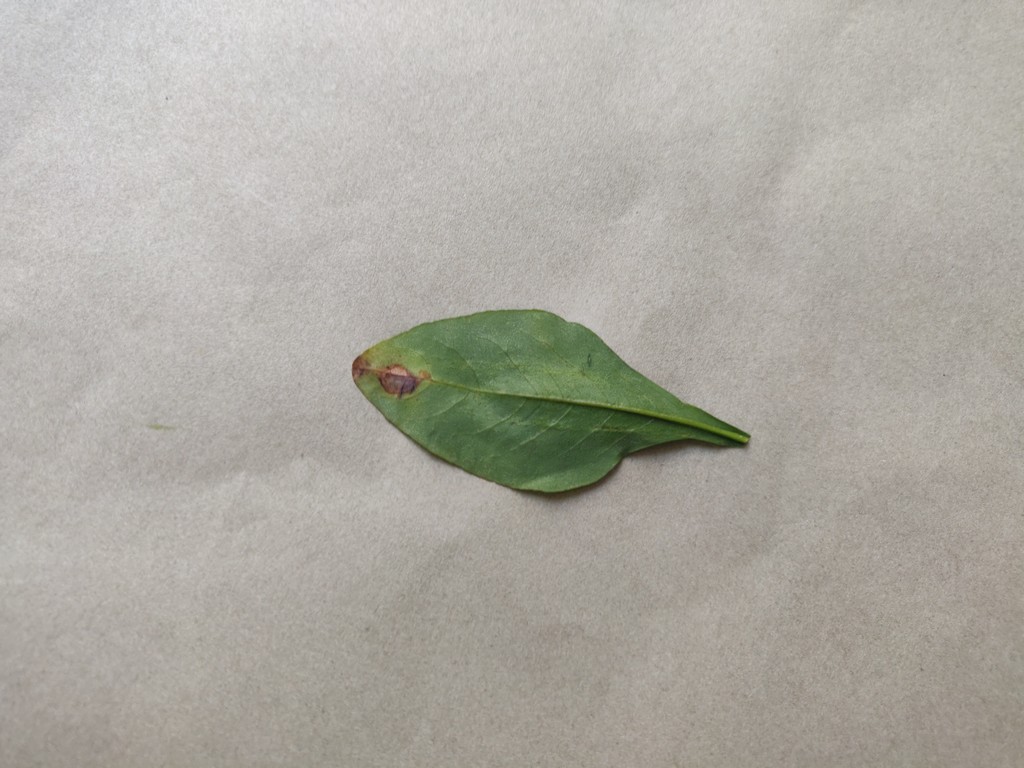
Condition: Unhealthy
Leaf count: single
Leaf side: back